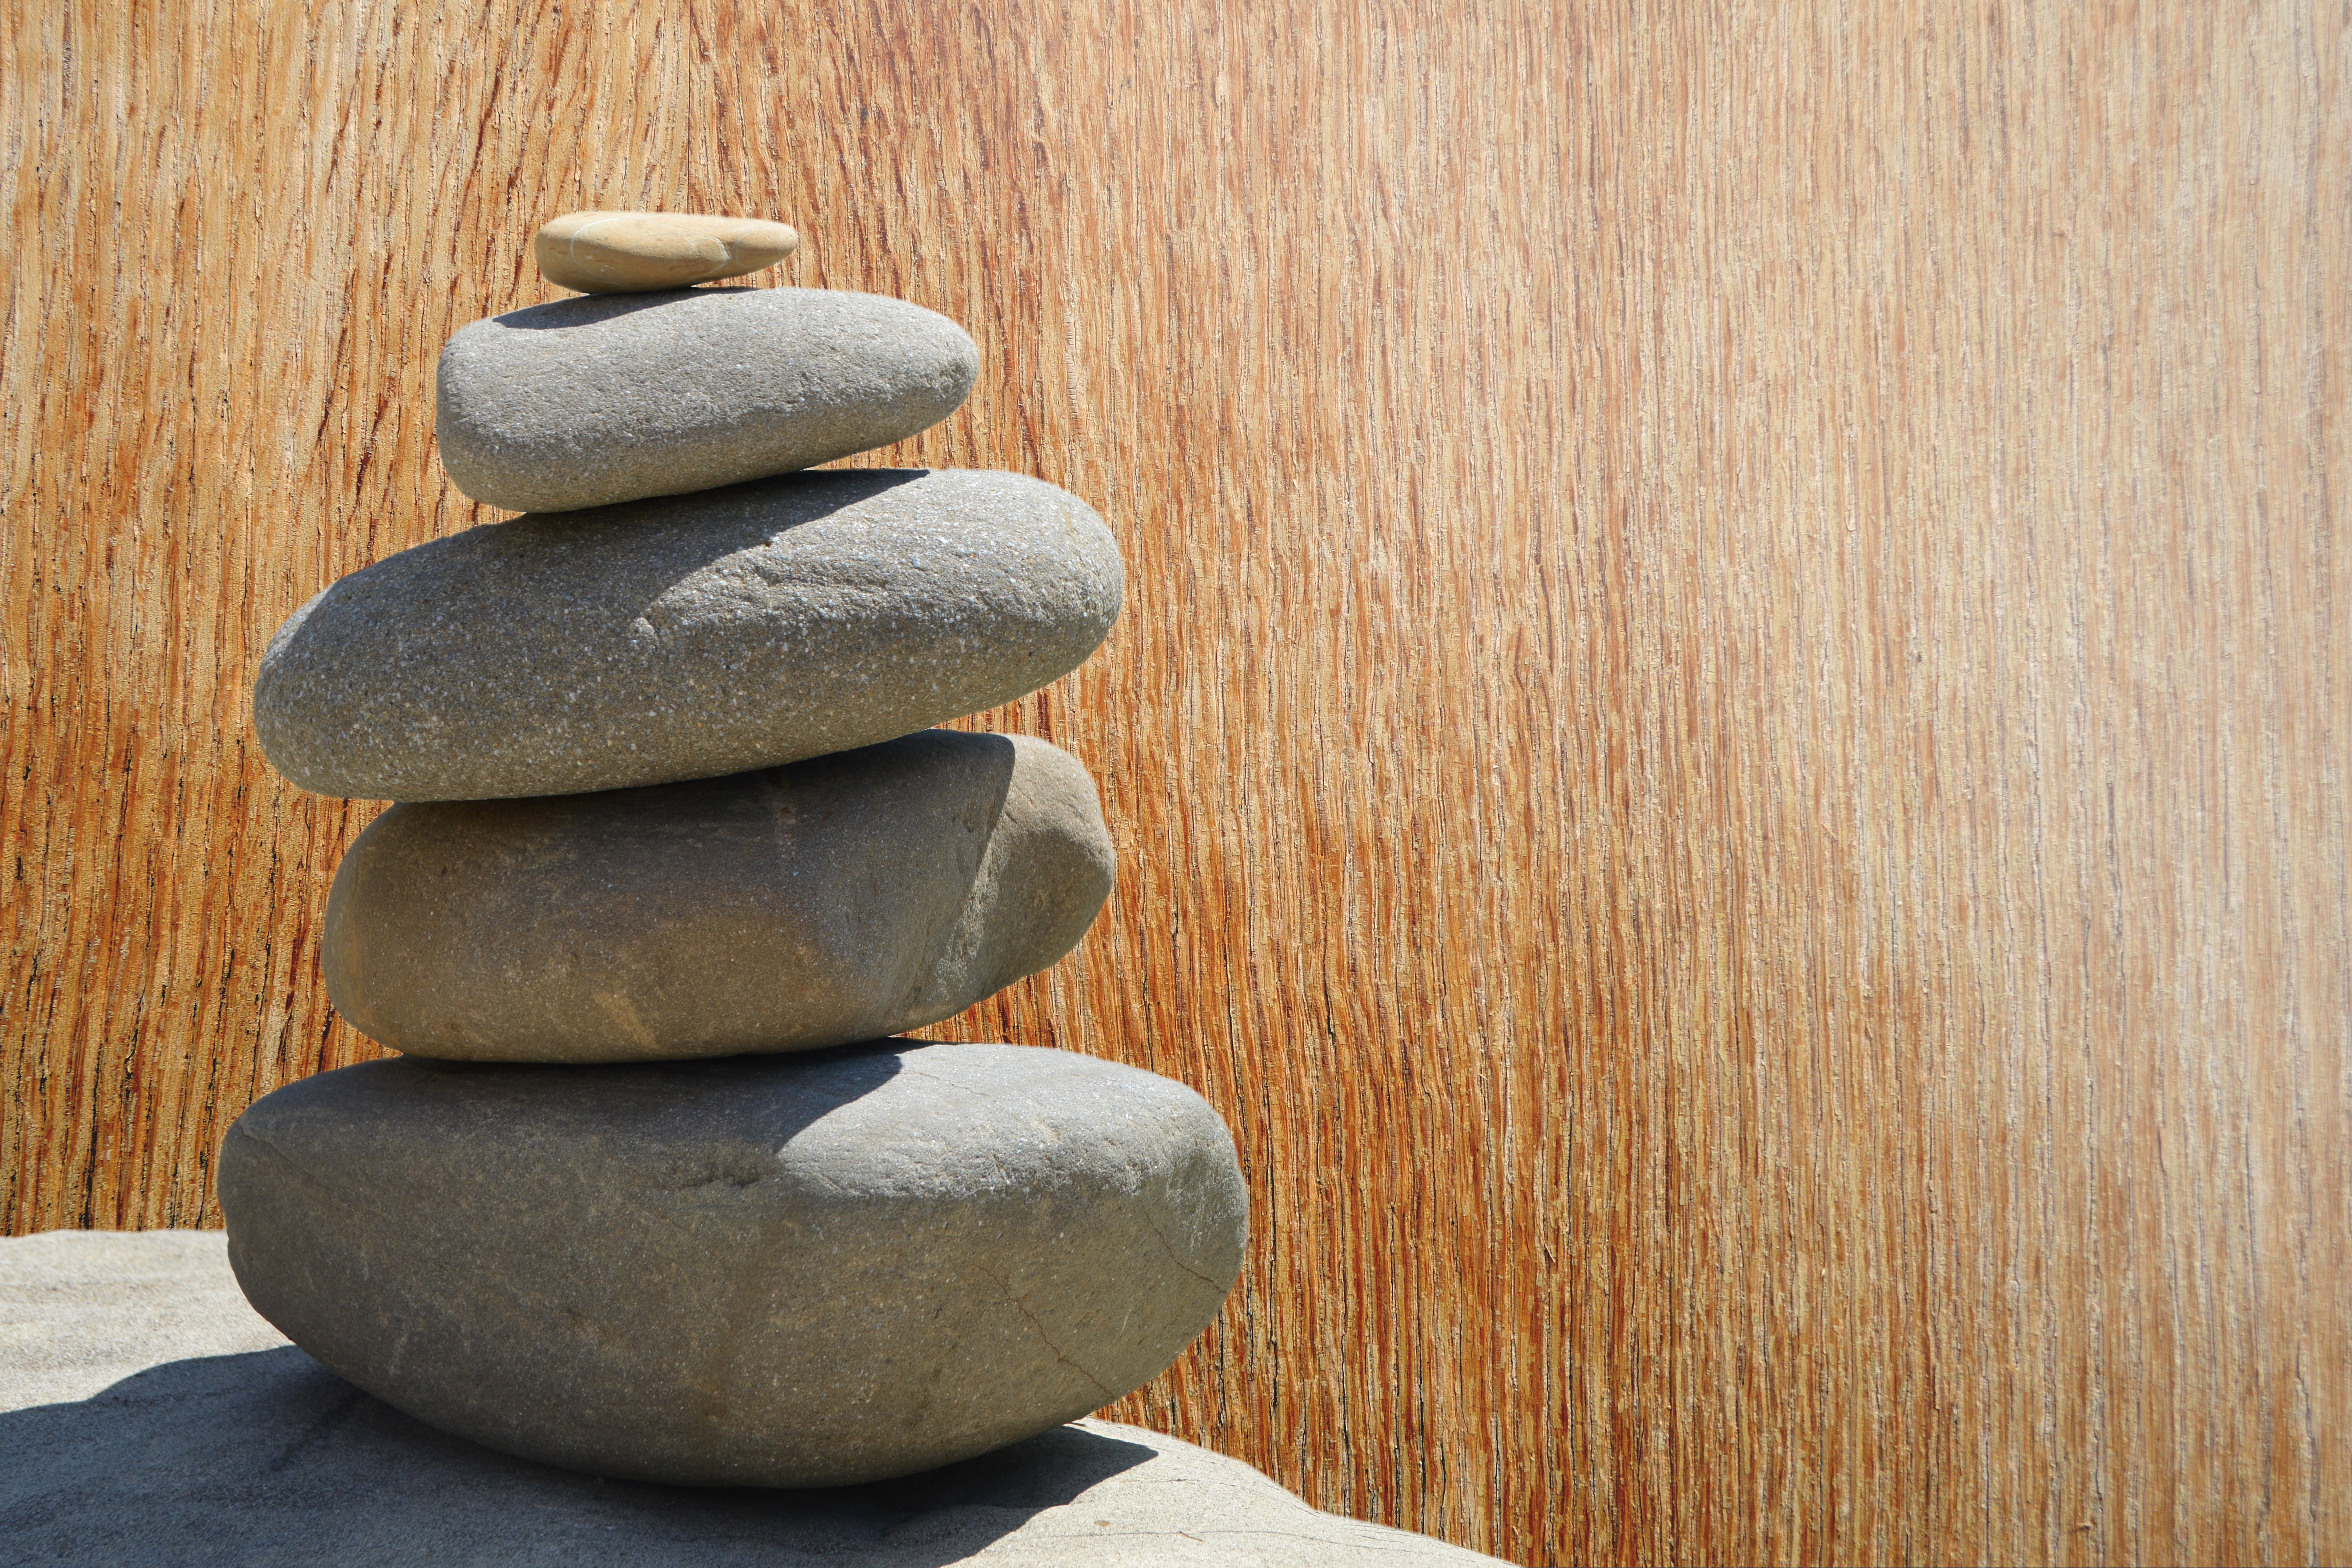
rock, wood, floor, pebble, asia, garden, material, zen, spiritual, sculpture, stones, relaxation, meditation, serenity, carving, patience, harmony, spirituality, wellness, gartendeko, garden design, flooring, feng shui